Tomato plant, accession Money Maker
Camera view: bottom (45 deg); turntable rotation: 210 degrees
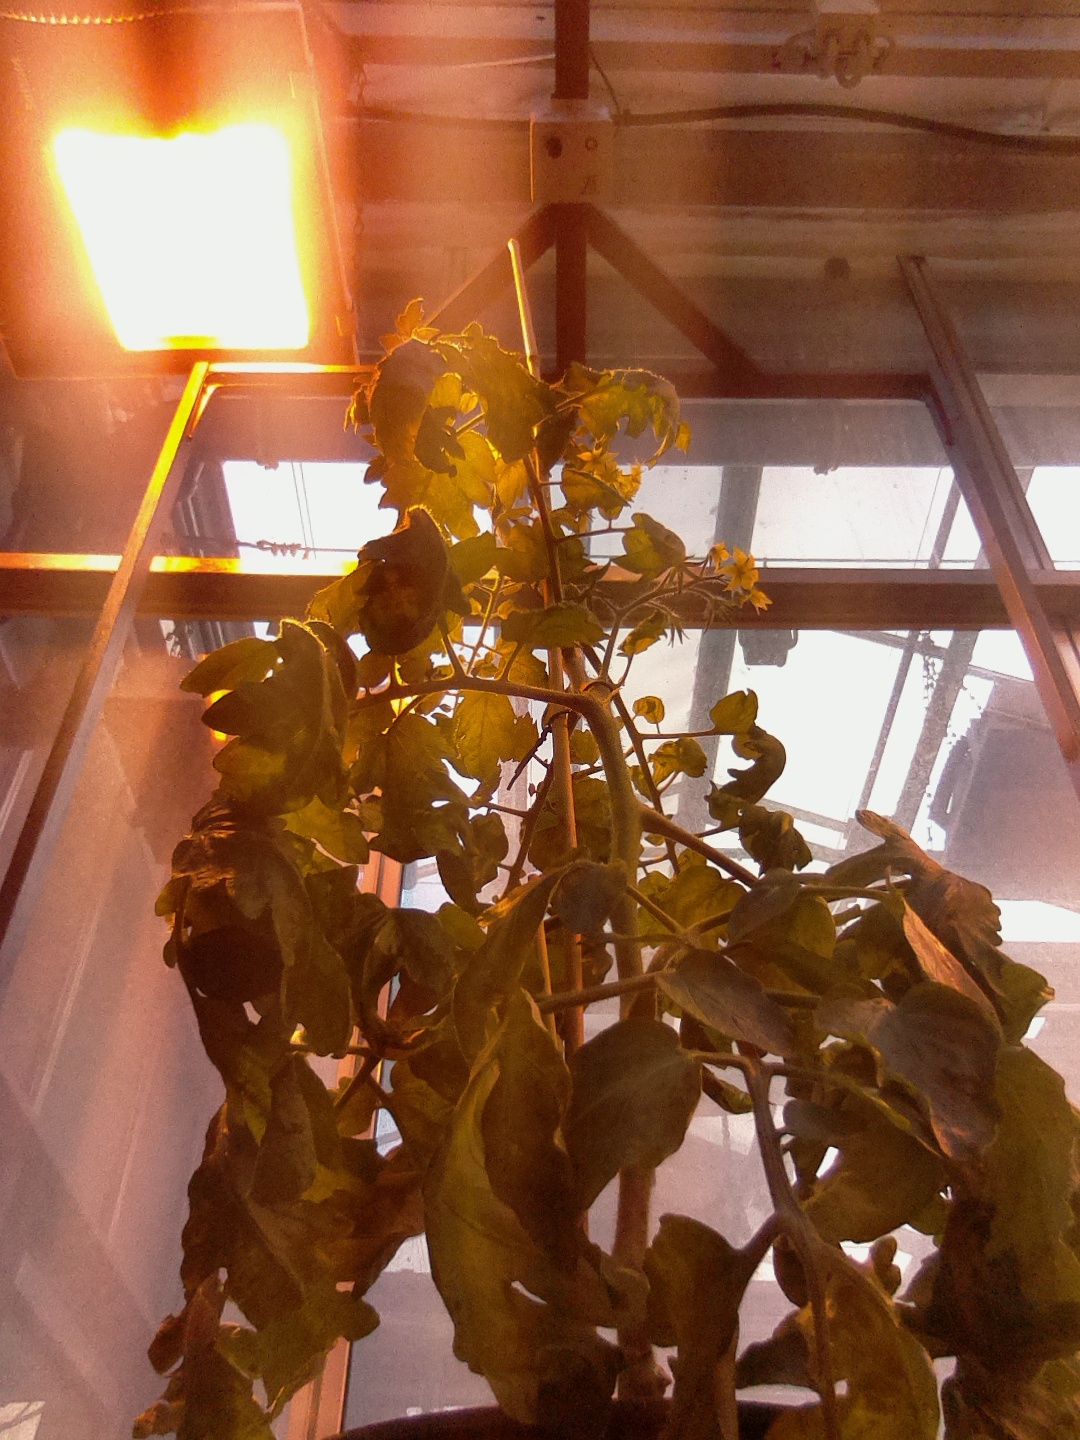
BBCH growth stage 69: End of flowering, 90%-100% of flowers open, more petals falling